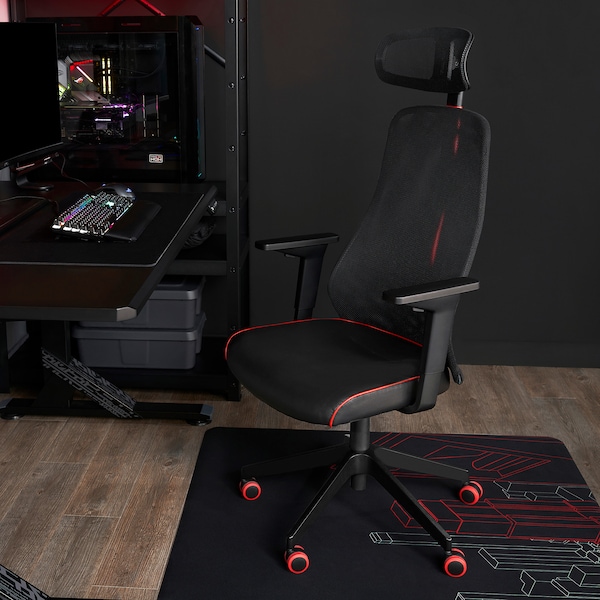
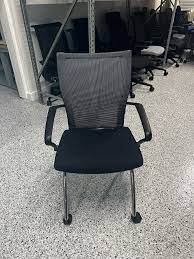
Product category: items_chair
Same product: no